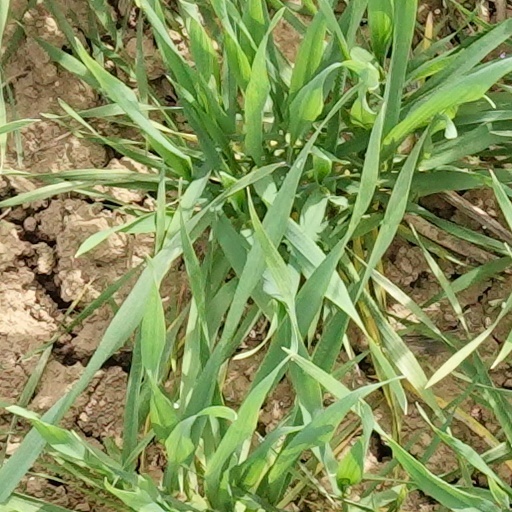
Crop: wheat